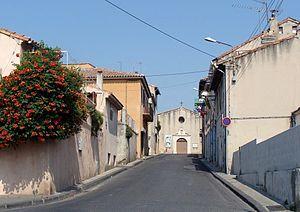
Quartier des Caillols à Marseille
Le canton de Marseille-Saint-Marcel est une ancienne division administrative française située dans le département des Bouches-du-Rhône, dans l'arrondissement de Marseille, dans les 11ᵉ et 12ᵉ arrondissements de Marseille. Ancien canton de Marseille XVIII, créé en 1973.
Les Caillols est un quartier du 12ᵉ arrondissement de Marseille.